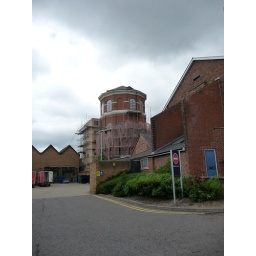
The old water tower from Blyth's Meadow in Braintree.